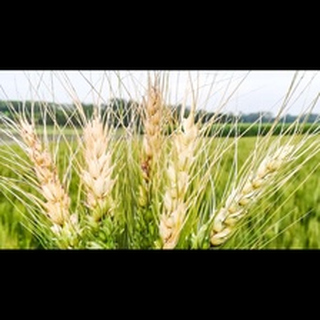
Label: wheat_blast